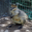
Label: kangaroo